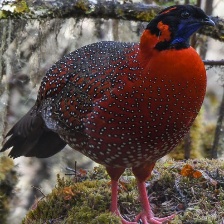
Species: SATYR TRAGOPAN
Scientific name: TRAGOPAN SATYRA